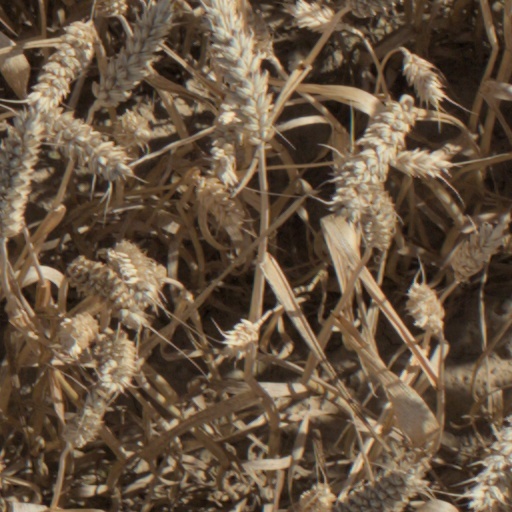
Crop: wheat